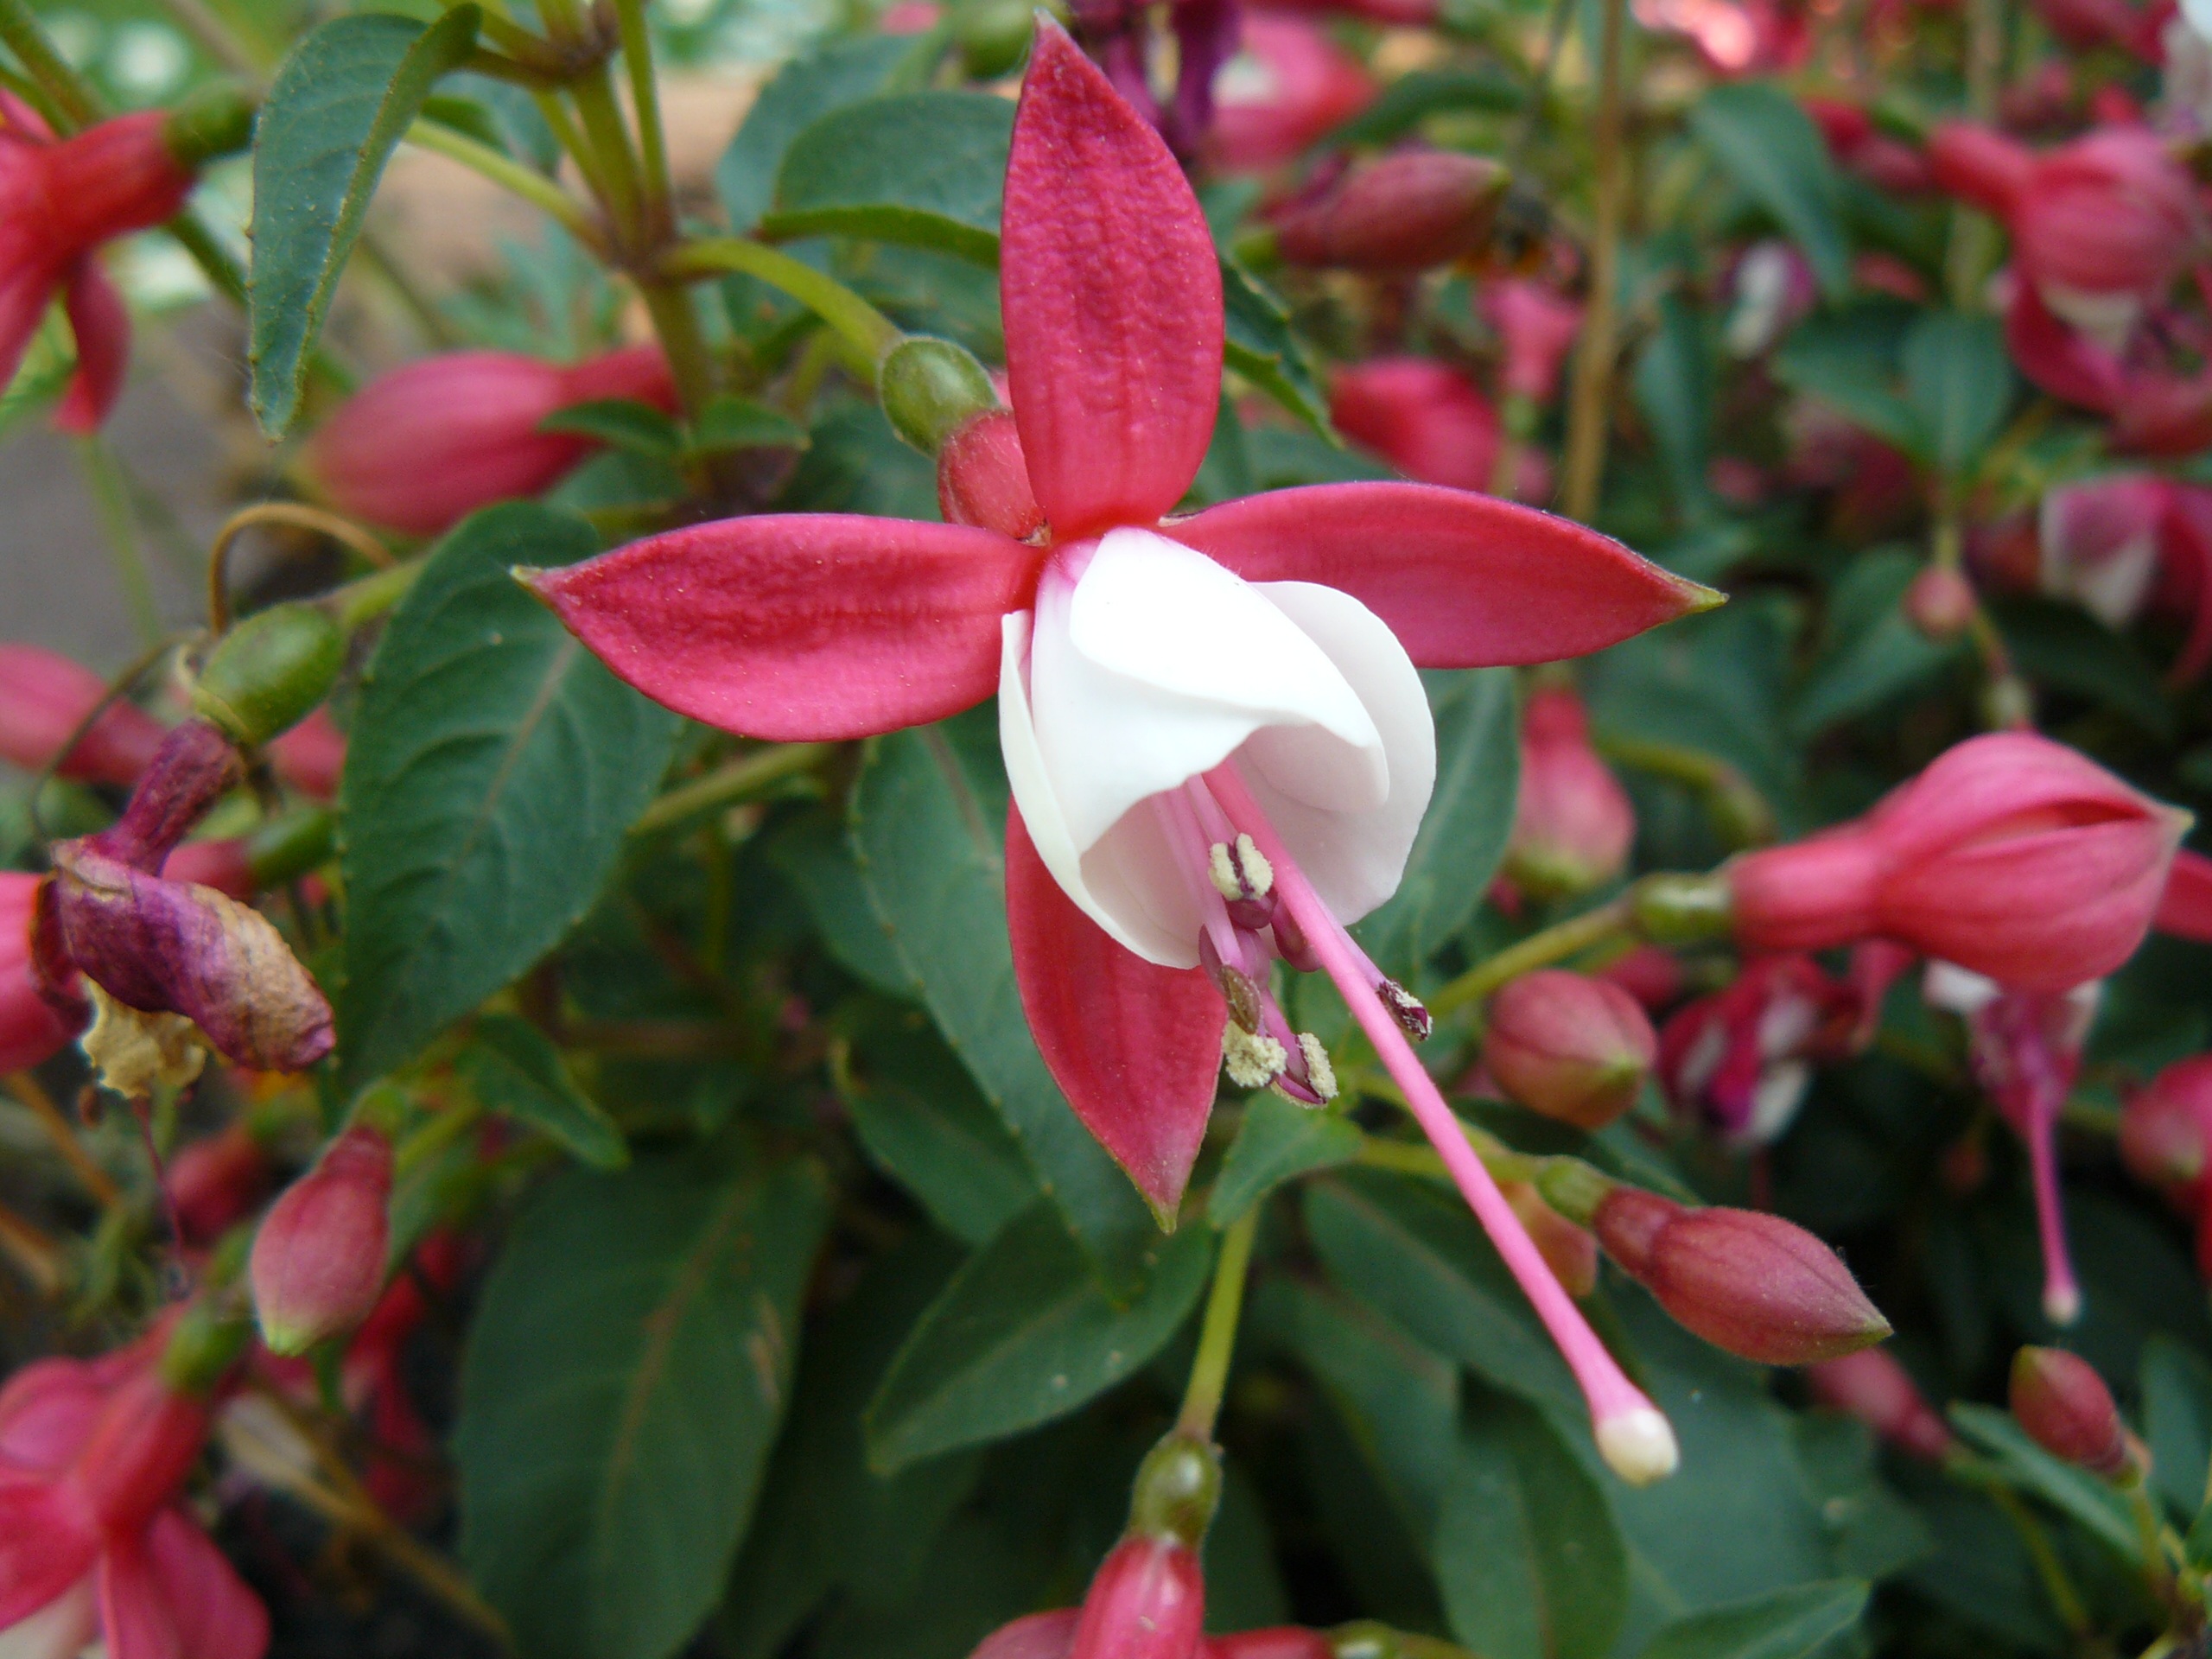
nature, blossom, plant, flower, petal, bloom, red, color, botany, close, flora, shrub, fuchsia, beautiful, flowering plant, balcony plant, land plant